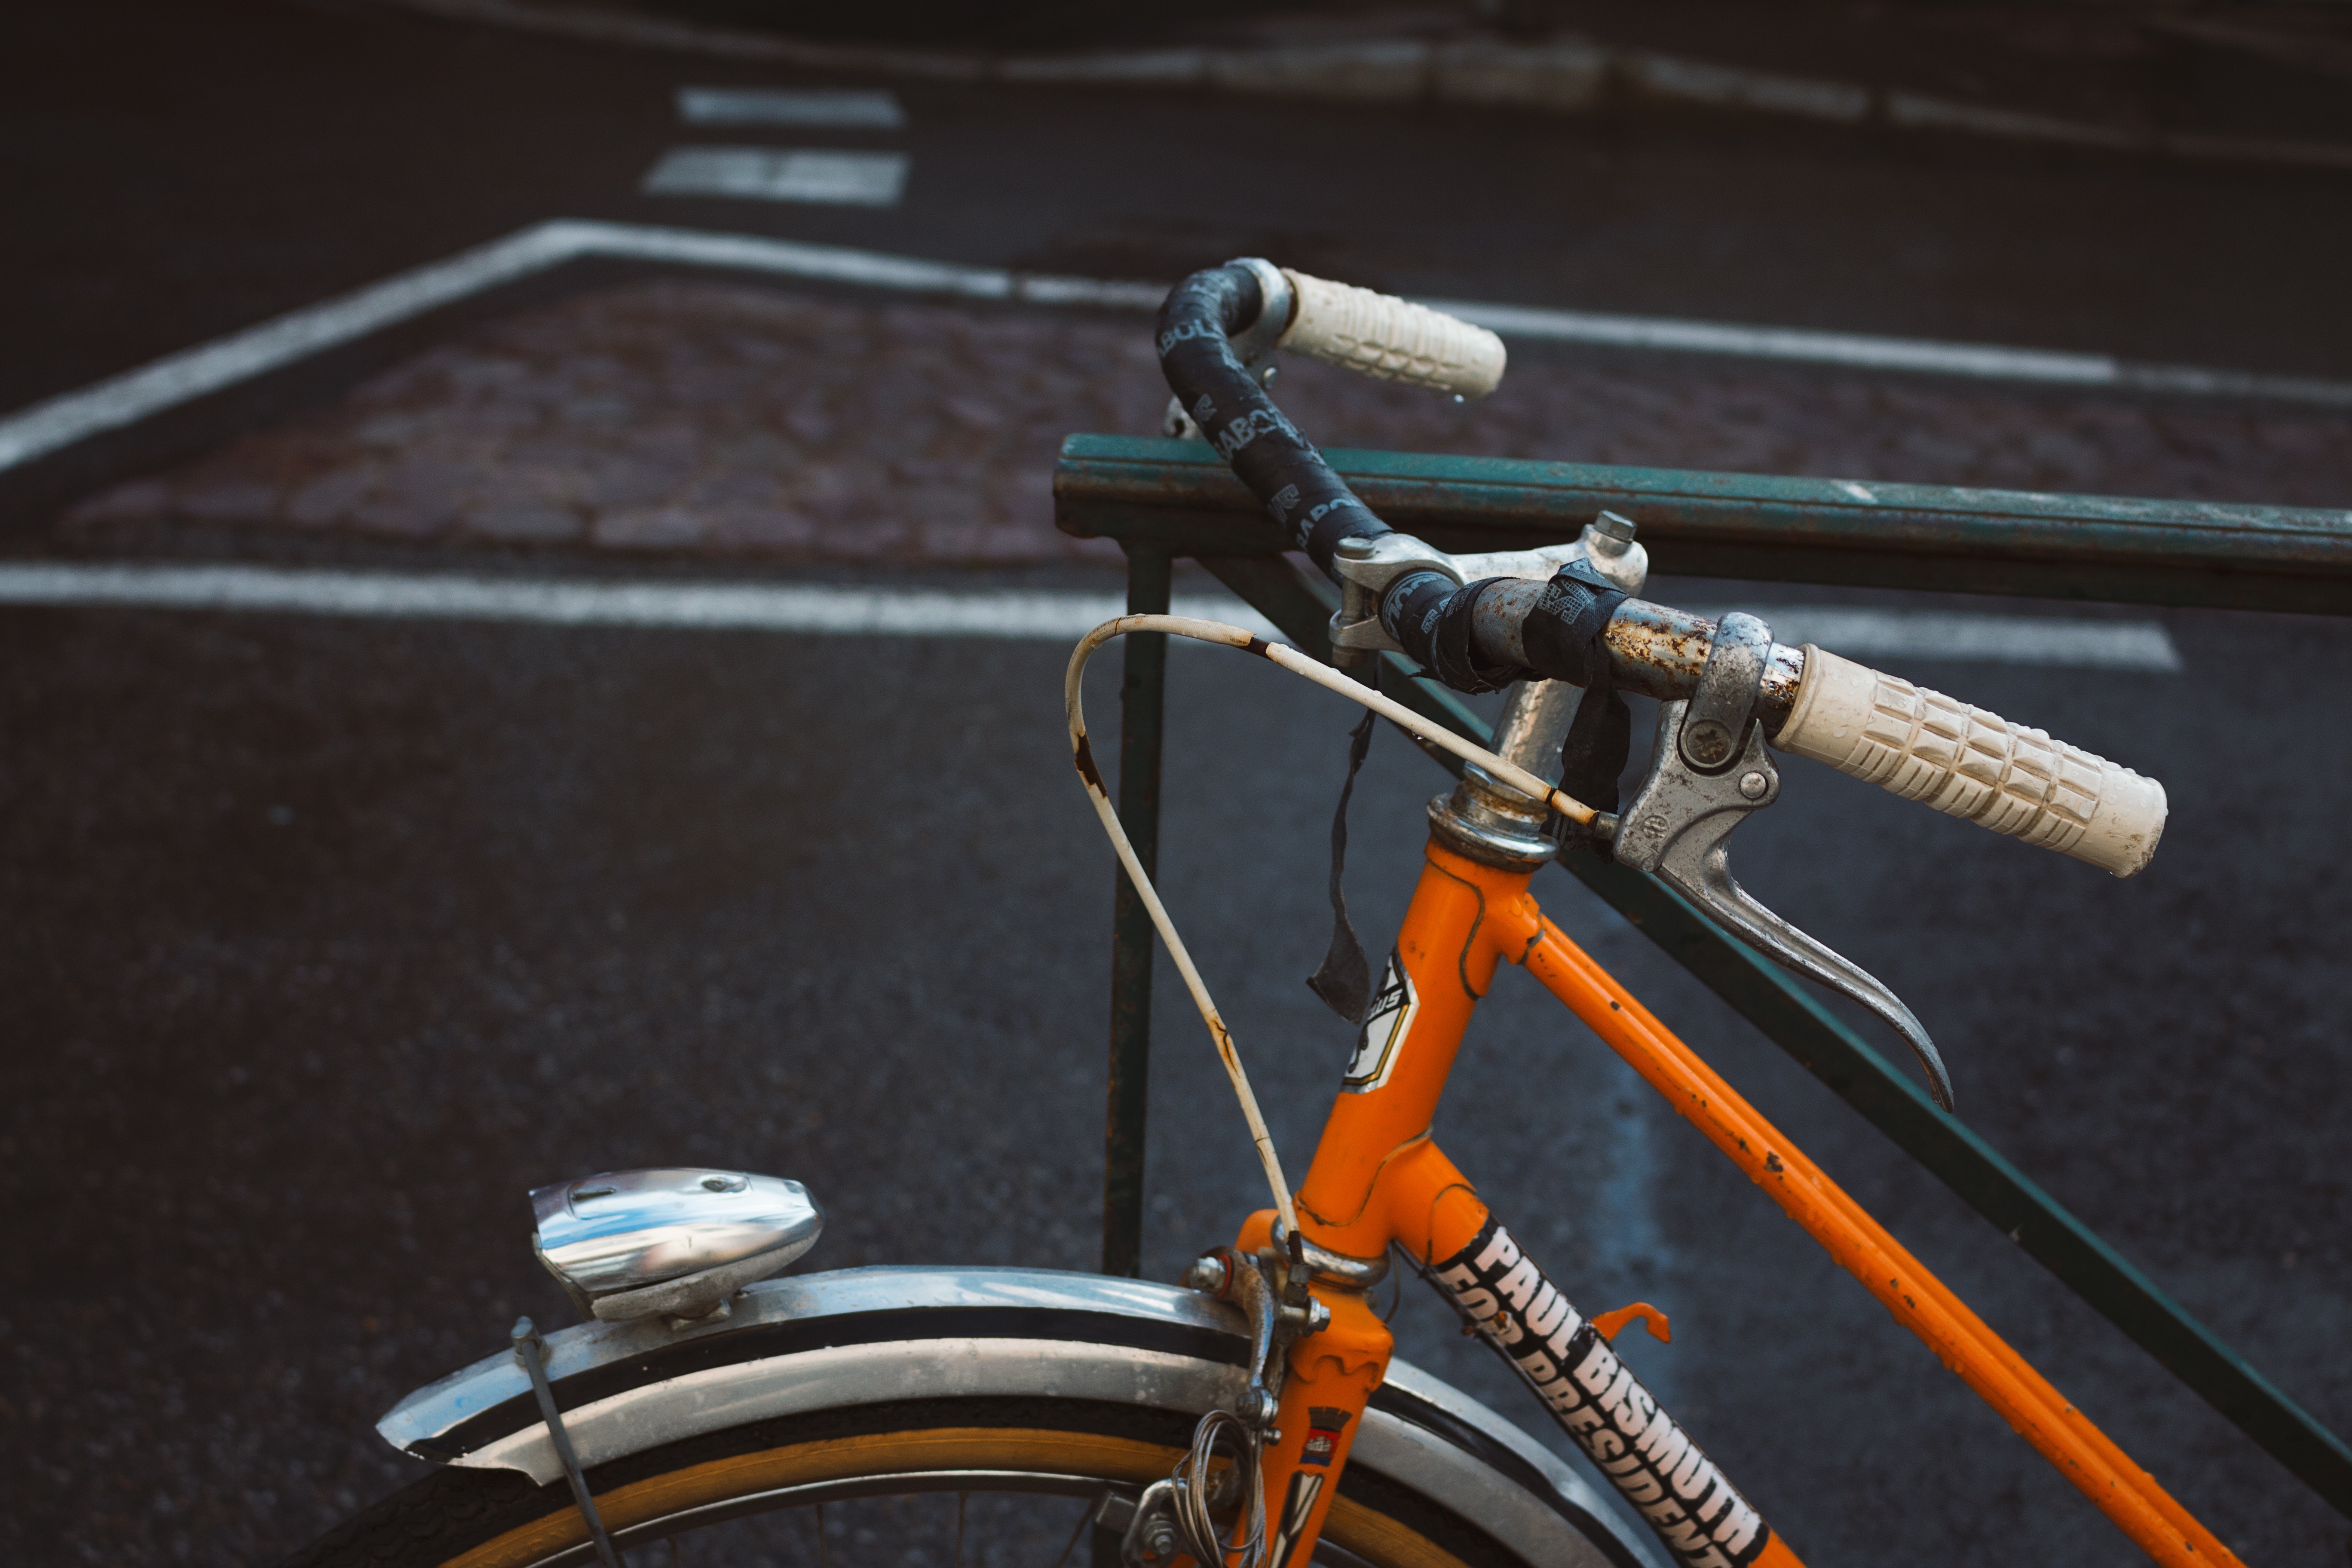
wheel, bicycle, bike, asphalt, vehicle, sports equipment, handlebar, mountain bike, freeride, bicycle frame, land vehicle, cyclo cross bicycle, road bicycle